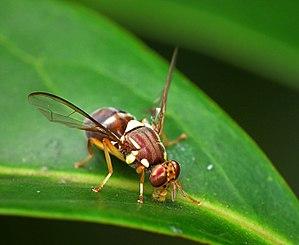
La mouche des fruits du Queensland est une espèce de mouche de la famille des Tephritidae dans l'ordre des insectes Diptères. Bactrocera tyroni est originaire des régions côtières subtropicales du Queensland et du nord de la Nouvelle-Galles du Sud. Elles sont actives le jour, mais s'accouplent la nuit. Bactrocera tyroni pond ses œufs dans les fruits. Les larves éclosent et continuent de consommer les fruits, ce qui provoque leur décomposition et leur chute prématurée. Bactrocera tyroni est responsable d'environ 28,5 millions de dollars de dommages par an dans les cultures australiennes et est le ravageur horticole le plus coûteux d'Australie. L'infestation par cette espèce de mouche peut détruire jusqu'à 100% d'une récolte de fruits. Auparavant, des pesticides étaient utilisés pour éliminer Bactrocera tyroni des cultures. Cependant, ces produits chimiques sont désormais interdits. Aussi, les experts consacrés à la lutte contre Bactrocera tyroni ont étudié les comportements de ce ravageur pour identifier de nouvelles méthodes de lutte.